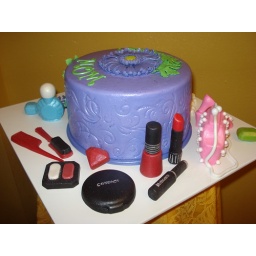
White sour cream cake filled with white chocolate mousse and pineapple pieces.. embossed buttercream with detail done in chocolate and fondant